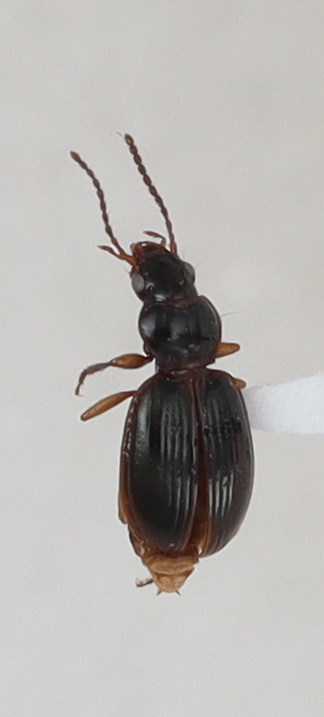
Scientific name: Mecyclothorax konanus
Plot: 17
Trap: E
Collected: 20200915